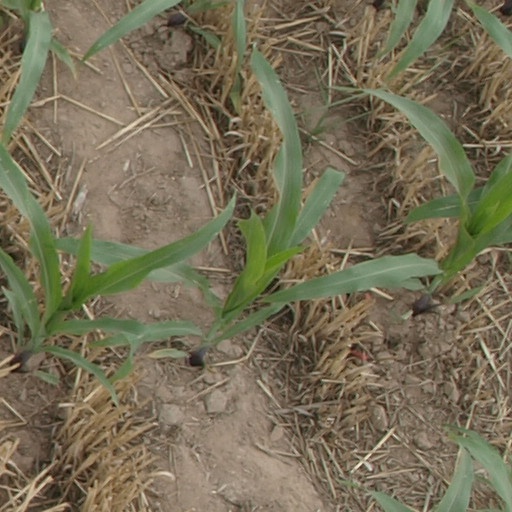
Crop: maize; corn